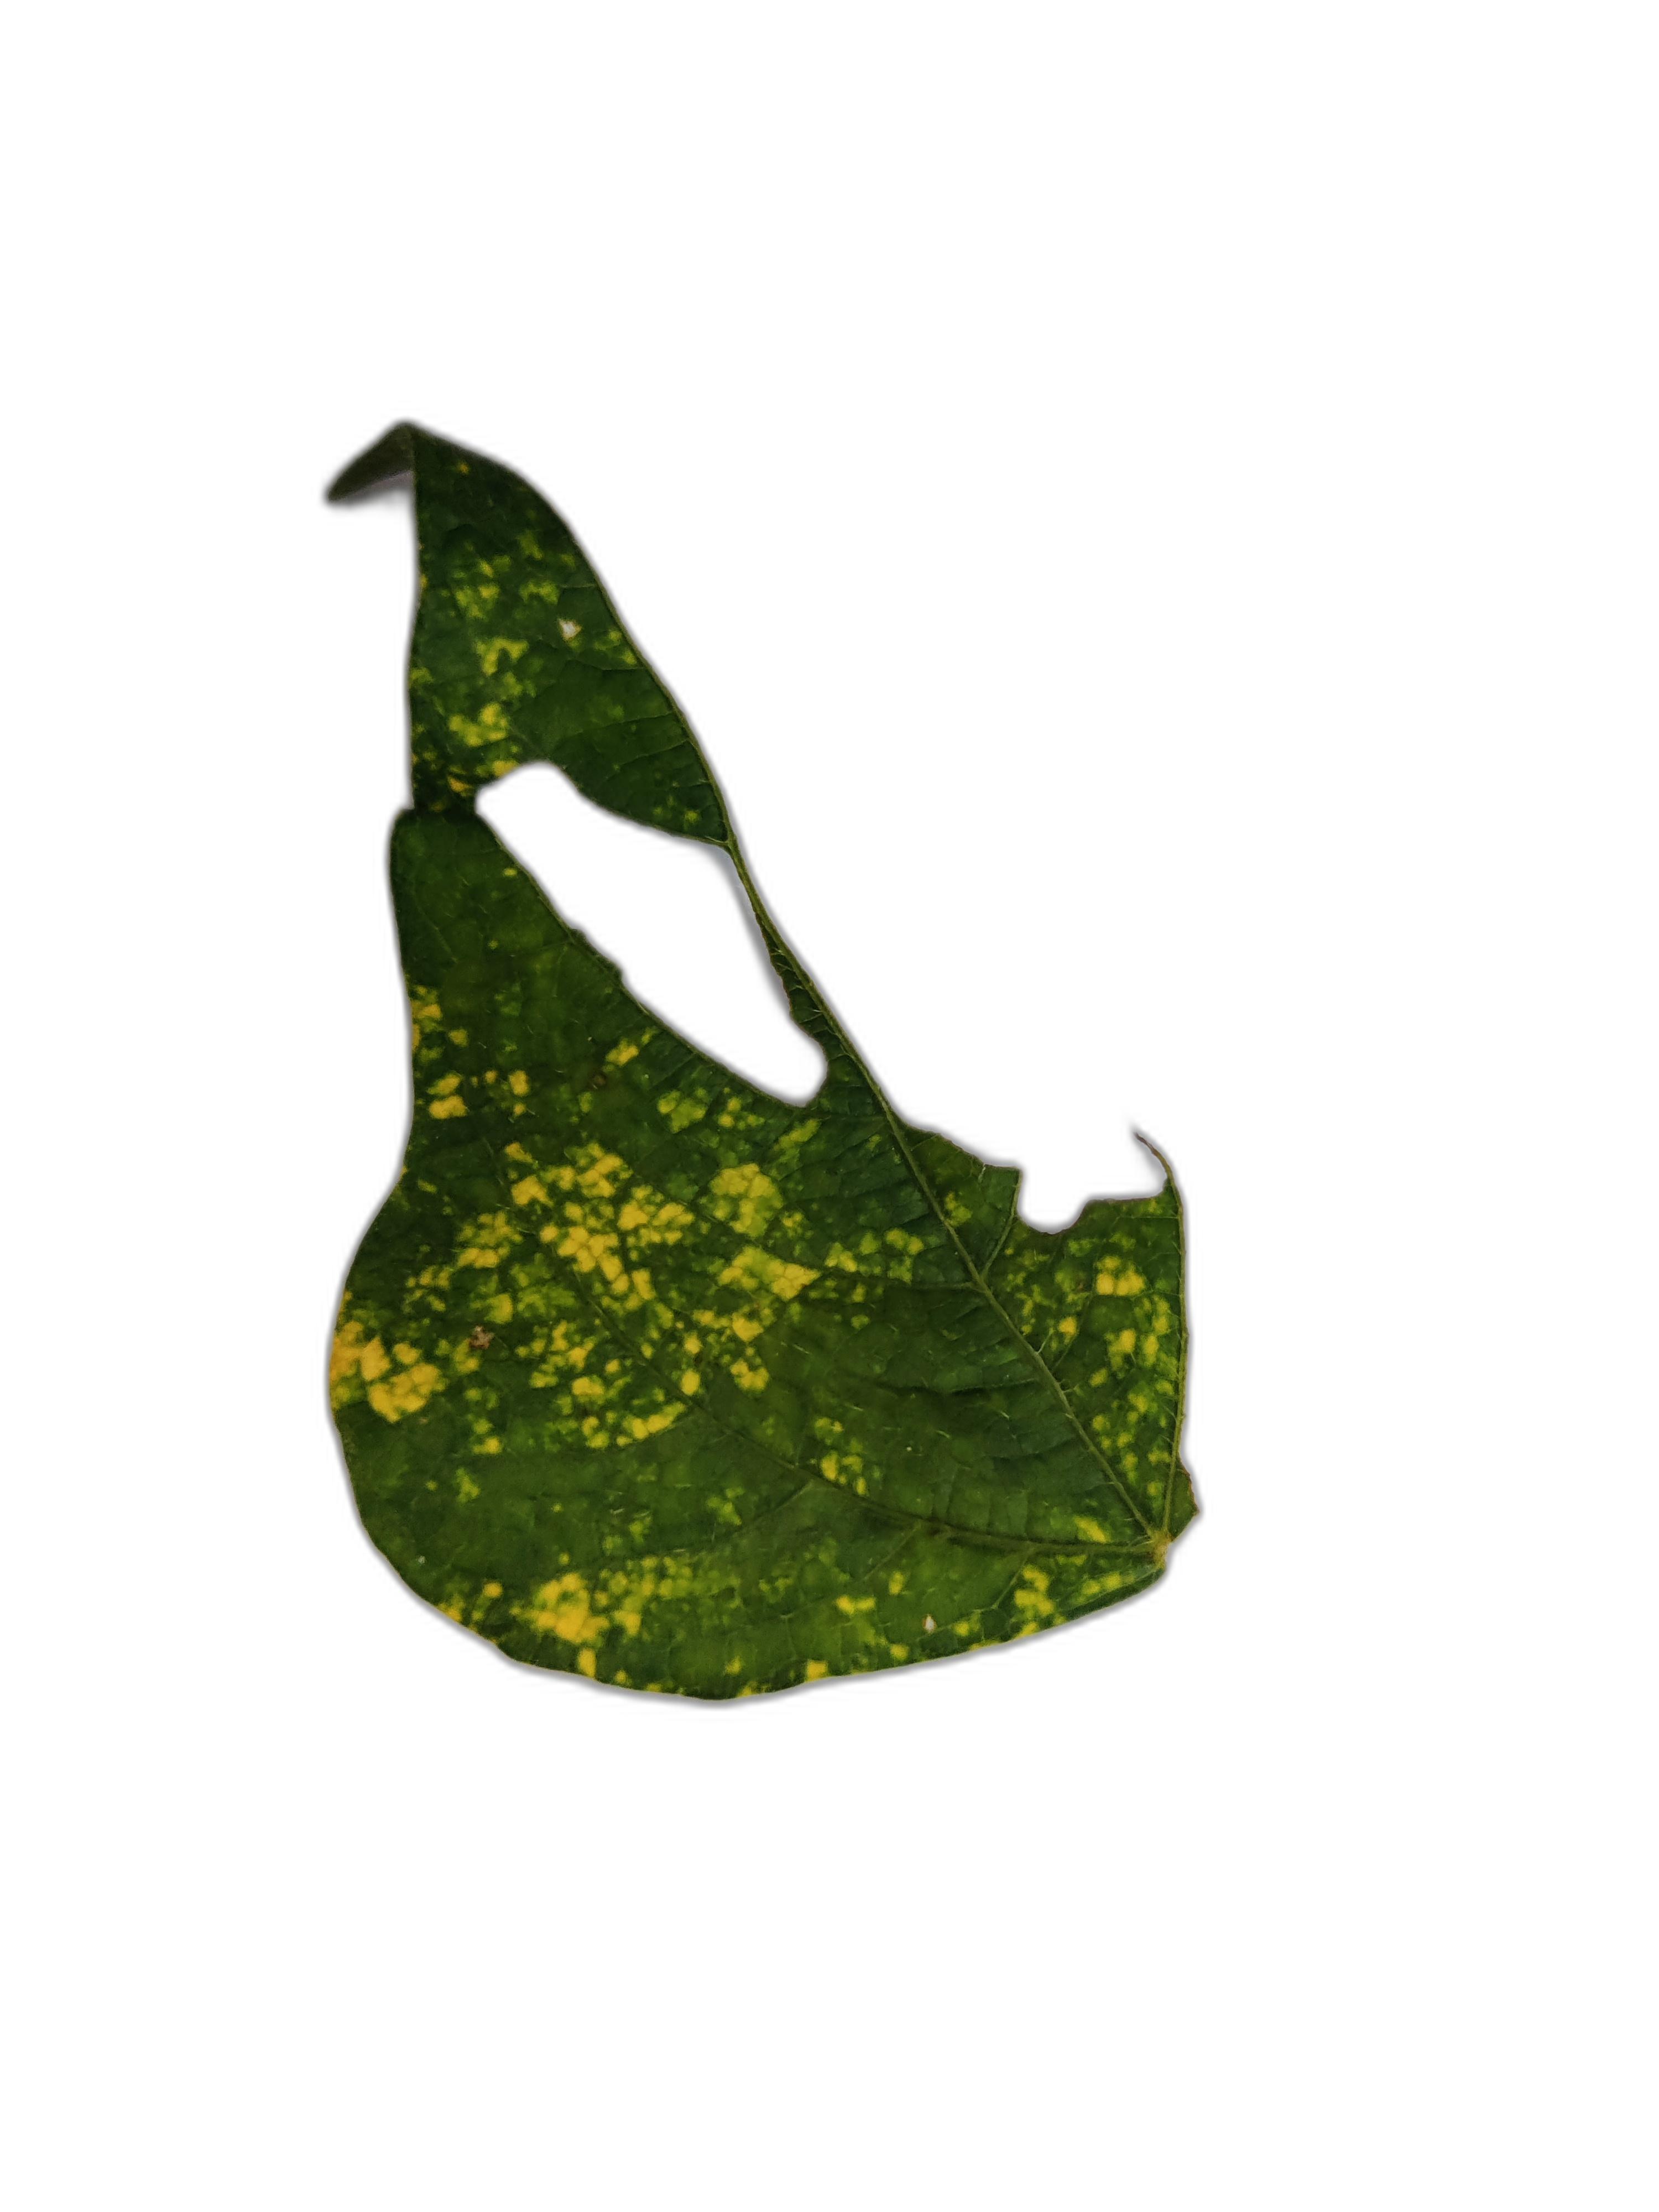
Label: Yellow Mosaic